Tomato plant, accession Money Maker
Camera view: bottom (45 deg); turntable rotation: 270 degrees
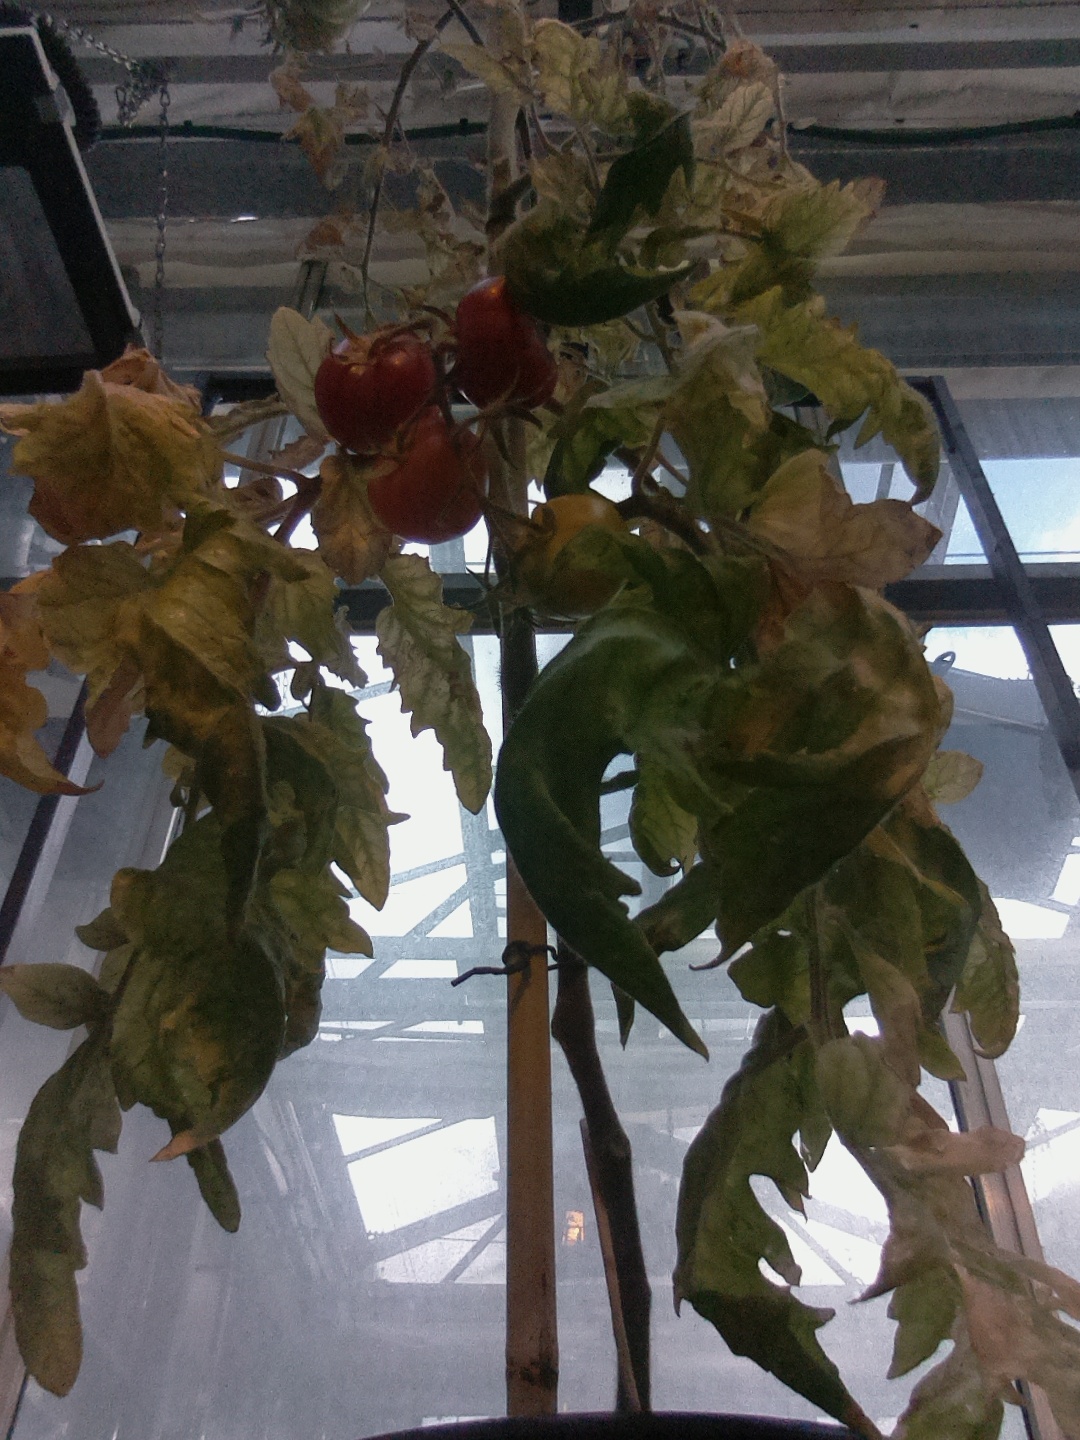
BBCH growth stage 88: 80%-90% of fruits show typical fully ripe color